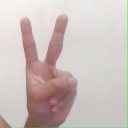
अक्षर: क